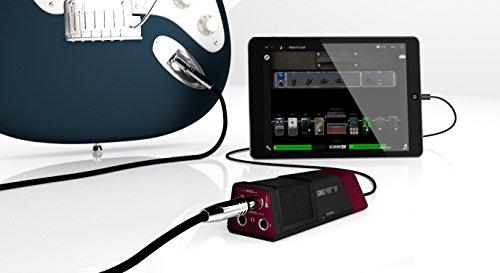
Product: Line 6 Sonic Port VX Audio I/O and Stereo Microphone
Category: Musical Instruments | Microphones & Accessories | Microphones
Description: Stereo and mono condenser mics with high-quality mic preamps.
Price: $195.20
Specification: ItemWeight:1.19pounds|ProductDimensions:7.8x2.2x7.9inches|ShippingWeight:1.19pounds(Viewshippingratesandpolicies)|DomesticShipping:ItemcanbeshippedwithinU.S.|InternationalShipping:ThisitemcanbeshippedtoselectcountriesoutsideoftheU.S.LearnMore|ShippingAdvisory:Thisitemmustbeshippedseparatelyfromotheritemsinyourorder.Additionalshippingchargeswillnotapply.|ASIN:B00MI2YF6I|Itemmodelnumber:99-072-0805|DatefirstlistedonAmazon:September4,2014